Trinity United Methodist Church (Evansville, Indiana)

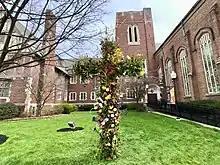
Exterior courtyard of Trinity UMC on Easter Sunday with its "living cross"

Trinity traces its beginning to a Methodist class formed in 1825 by Robert Parrett and 11 other Evansville residents. The group built their first building in 1839 in downtown Evansville between Second and Third Streets and on the south side of Locust Street, naturally calling it the Locust Street Methodist Episcopal Church.